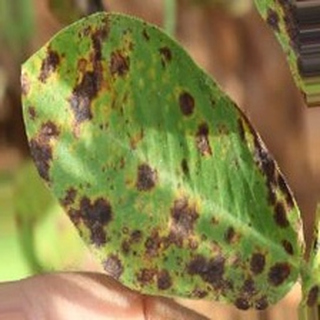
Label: groundnut_late_leaf_spot